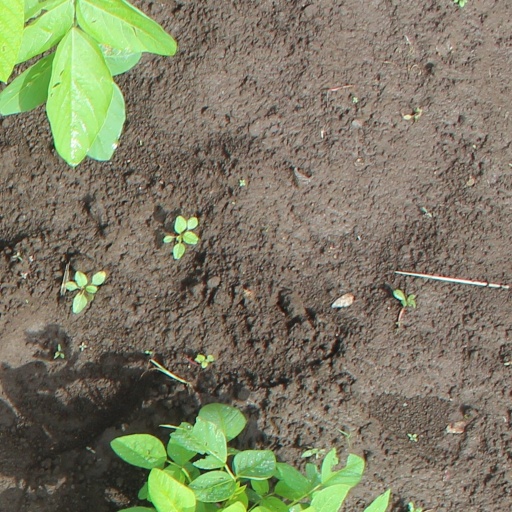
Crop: soybean